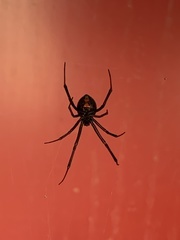
Species: Lactrodectus_hesperus